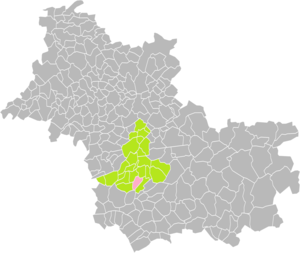
Localisation de la Commune de Fougères-sur-Bièvre dans dans les Cantons de Blois (I-II-III) et Vineuil (Loir-et-Cher)
Fougères-sur-Bièvre est une ancienne commune française située dans le département de Loir-et-Cher en région Centre-Val de Loire.